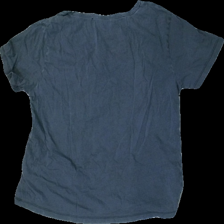
View: back
Type: T-shirt
Category: Ladies
Brand: Missing
Colors: Grey
Material: 100% Cotton
Pattern: Other
Cut: Regular
Season: All
Holes: Minor
Damage: holes
Damage location: top center
Price range: <50
Recommended usage: Recycle
Description: wash out